Joe Judge (American football)

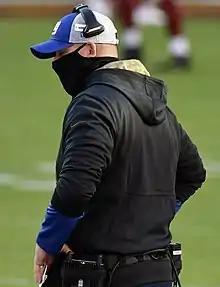
Judge with the New York Giants in 2020

On January 8, 2020, Judge was hired to become the 21st head coach of the New York Giants. According to "Sports Illustrated"'s Rick Gosselin, he is only the second NFL head coach to have been hired directly from a special teams coaching job, after Frank Gansz.